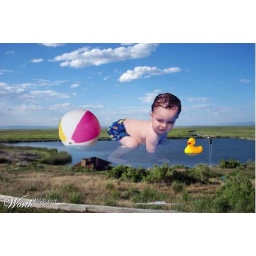
he is taking a bathroom in a lake